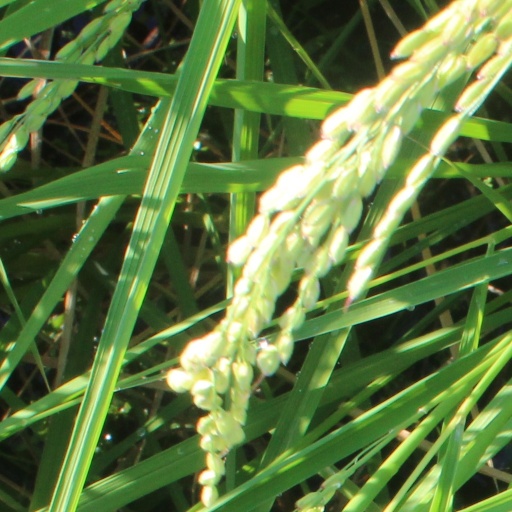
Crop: rice